V. Gordon Childe

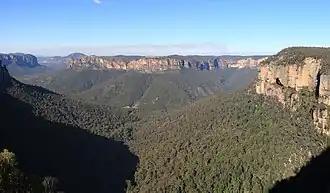
A view of Grose Valley from Govetts Leap, the site where Childe chose to end his life

Sorting out his affairs, Childe donated most of his library and all of his estate to the institute. After a February 1957 holiday visiting archaeological sites in Gibraltar and Spain, he sailed to Australia, reaching Sydney on his 65th birthday. Here, the University of Sydney, which had once barred him from working there, awarded him an honorary degree. He travelled around the country for six months, visiting family members and old friends, but was unimpressed by Australian society, believing it reactionary, increasingly suburban, and poorly educated. Looking into Australian prehistory, he found it a profitable field for research, and lectured to archaeological and leftist groups on this and other topics, taking to Australian radio to criticise academic racism towards Indigenous Australians.